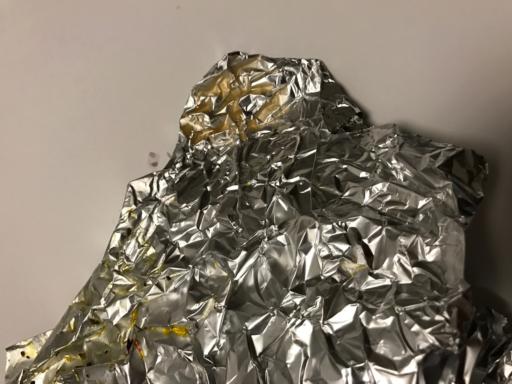
Waste category: metal